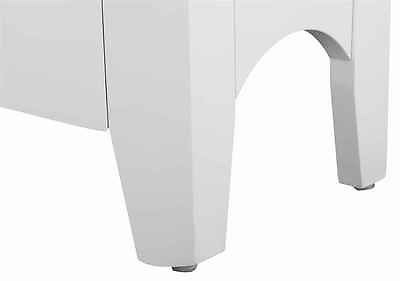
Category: cabinet